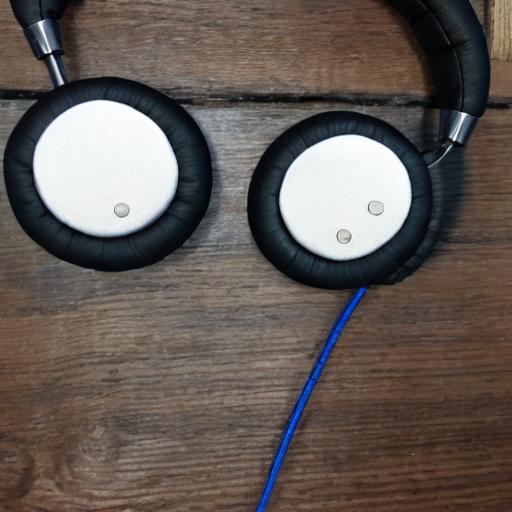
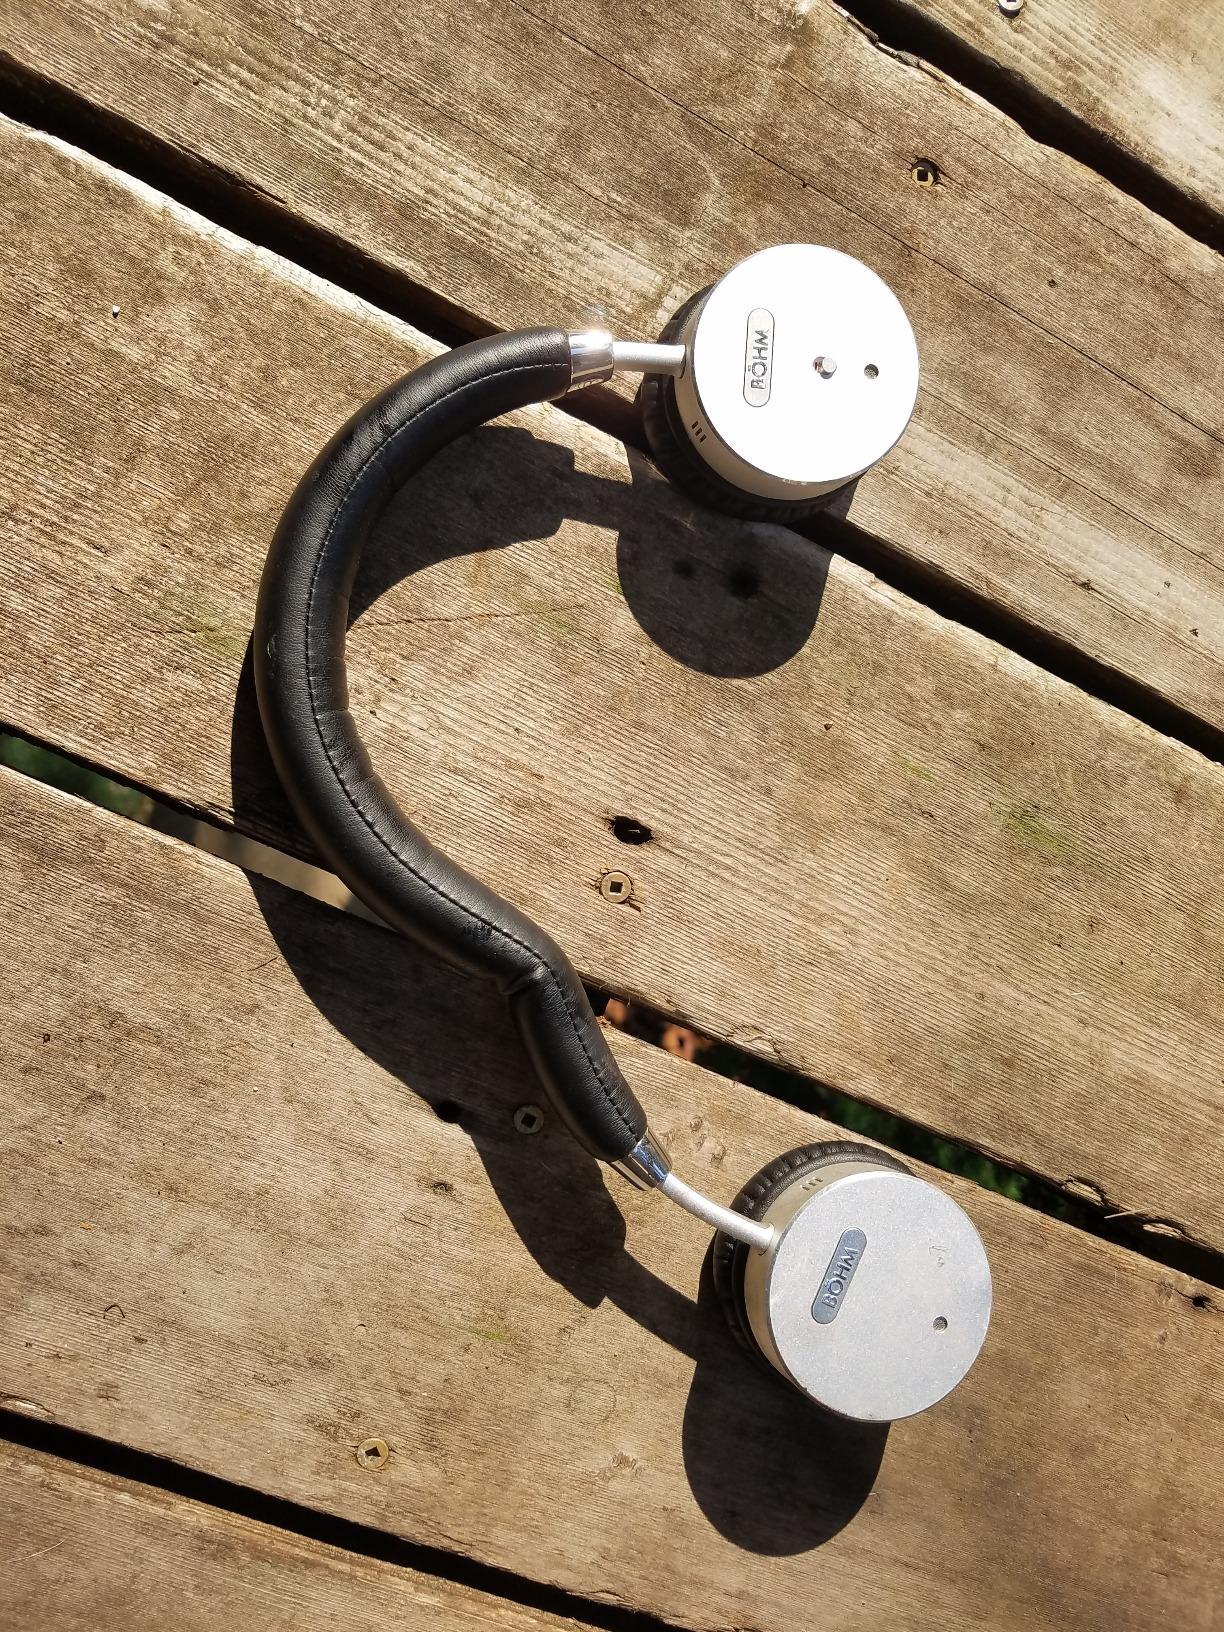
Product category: headphones
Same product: no